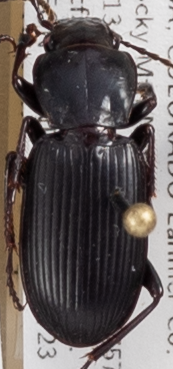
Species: Pterostichus protractus
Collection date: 2018-07-23
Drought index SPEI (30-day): -0.404
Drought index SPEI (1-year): -1.01
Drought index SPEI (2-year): -0.46